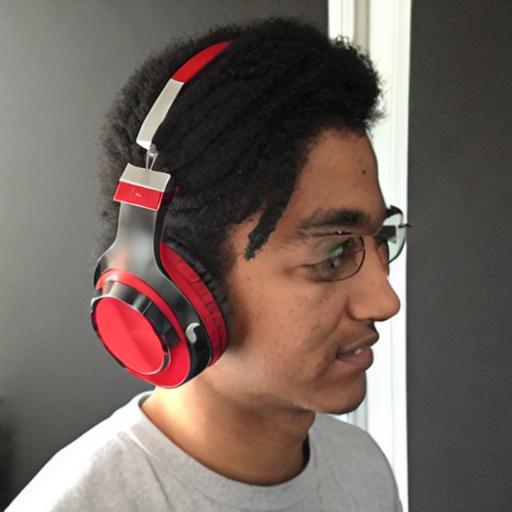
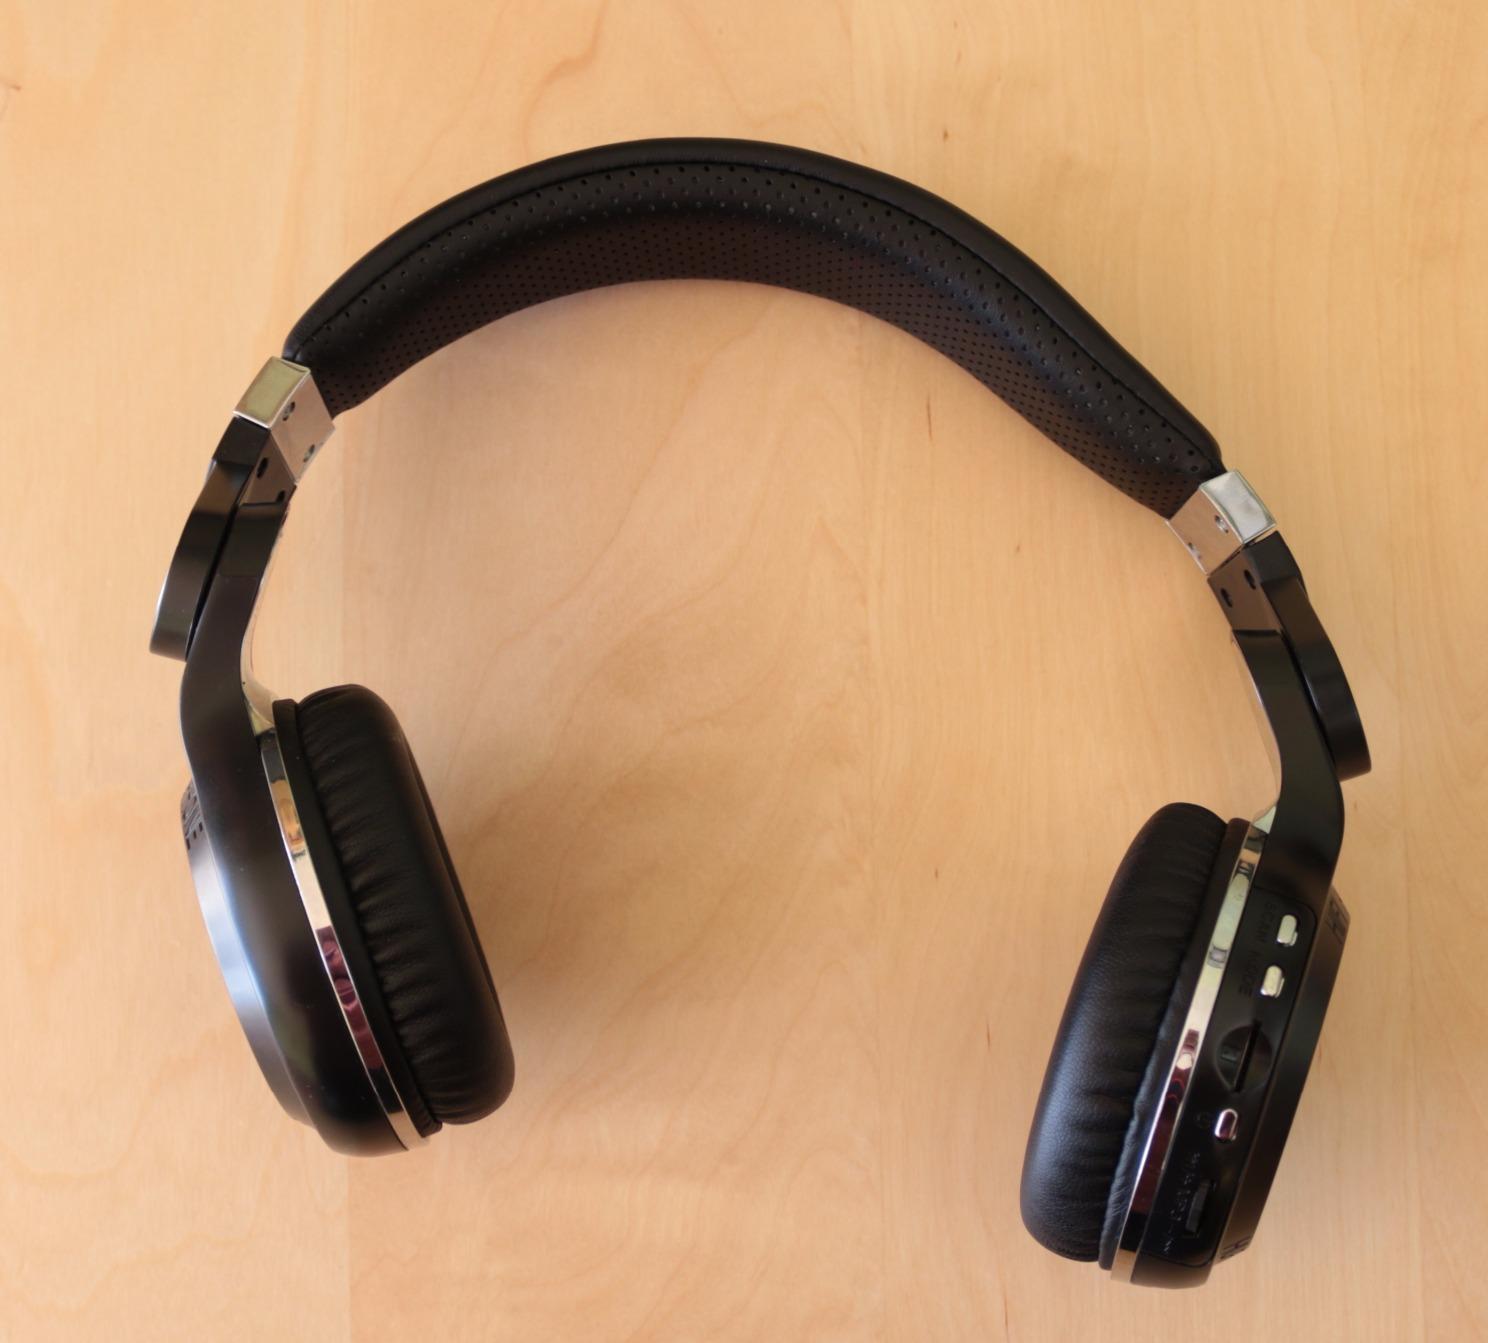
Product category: headphones
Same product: no